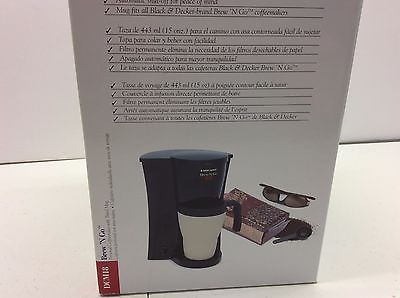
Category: coffee maker